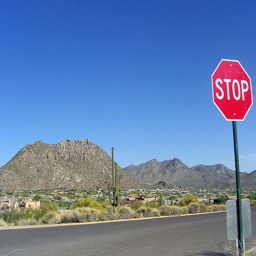
A red stop sign sitting on the side of the road.
A stop sign stands out against the desert.
A stop sign is next to a highway near a dessert.
A stop sign in the desert near an empty road
A stop sign on the side of the road.